Gustave Charpentier

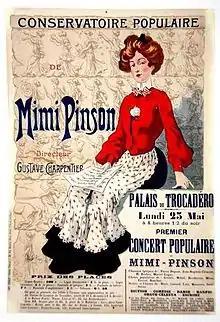
Poster advertising concert by the Conservatoire Populaire de Mimi Pinson at the former Palais du Trocadéro

In 1902, Charpentier founded the Conservatoire Populaire Mimi Pinson, intended to provide a free artistic education to Paris's working girls. However, he became unproductive as a composer. He worked on a sequel to "Louise", "Julien, ou la vie du poète", but it was quickly forgotten after its tepidly received 1913 premiere. Thereafter, Charpentier wrote very little.